Jeanette Lindström

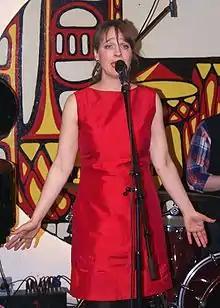
Jeanette Lindström in Minden in May 2010

Maria Jeanette Lindström is a Swedish singer, composer and lyricist. She grew up in Östersund and Ås in the Jämtland region of Sweden.